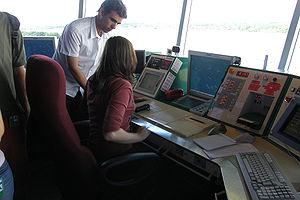
Élèves et ingénieurs du contrôle de la navigation aérienne dans la tour de contrôle de l'aéroport de Nantes Atlantique.
L'aéroport de Nantes-Atlantique, auparavant dénommé aéroport de Nantes-Château Bougon, est un aéroport international français situé sur le territoire des communes de Bouguenais et de Saint-Aignan-Grandlieu, au sud-ouest de Nantes.
Un contrôleur de la circulation aérienne ou contrôleur aérien est une personne chargée d'assurer un service de contrôle de la circulation aérienne. Il exerce son métier dans la vigie d'une tour de contrôle, ou dans une salle de contrôle d'approche ou dans un centre de contrôle régional.
En France, le corps des Ingénieurs du contrôle de la navigation aérienne de la DGAC est classé dans la catégorie A de la fonction publique de l'État au sein du ministère de la Transition écologique et solidaire. Le statut du corps des ICNA est régi par la loi du 31 décembre 1989 et par un décret datant du 8 novembre 1990.
L’École nationale de l'aviation civile ou ENAC est l'une des 205 écoles d'ingénieurs françaises accréditées au 1ᵉʳ septembre 2019 à délivrer un diplôme d'ingénieur.